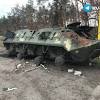
Label: BTR